Operation Fitzwilliam

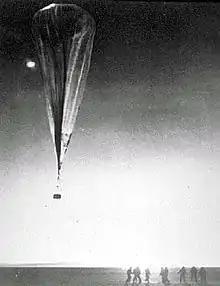
High Altitude Balloons were used in Operation Fitzwilliam

The urgency of the mission meant there was no opportunity for a proper full-scale rehearsal or pre-test calibration, forcing teams to rely on incomplete field testing and last-minute troubleshooting.